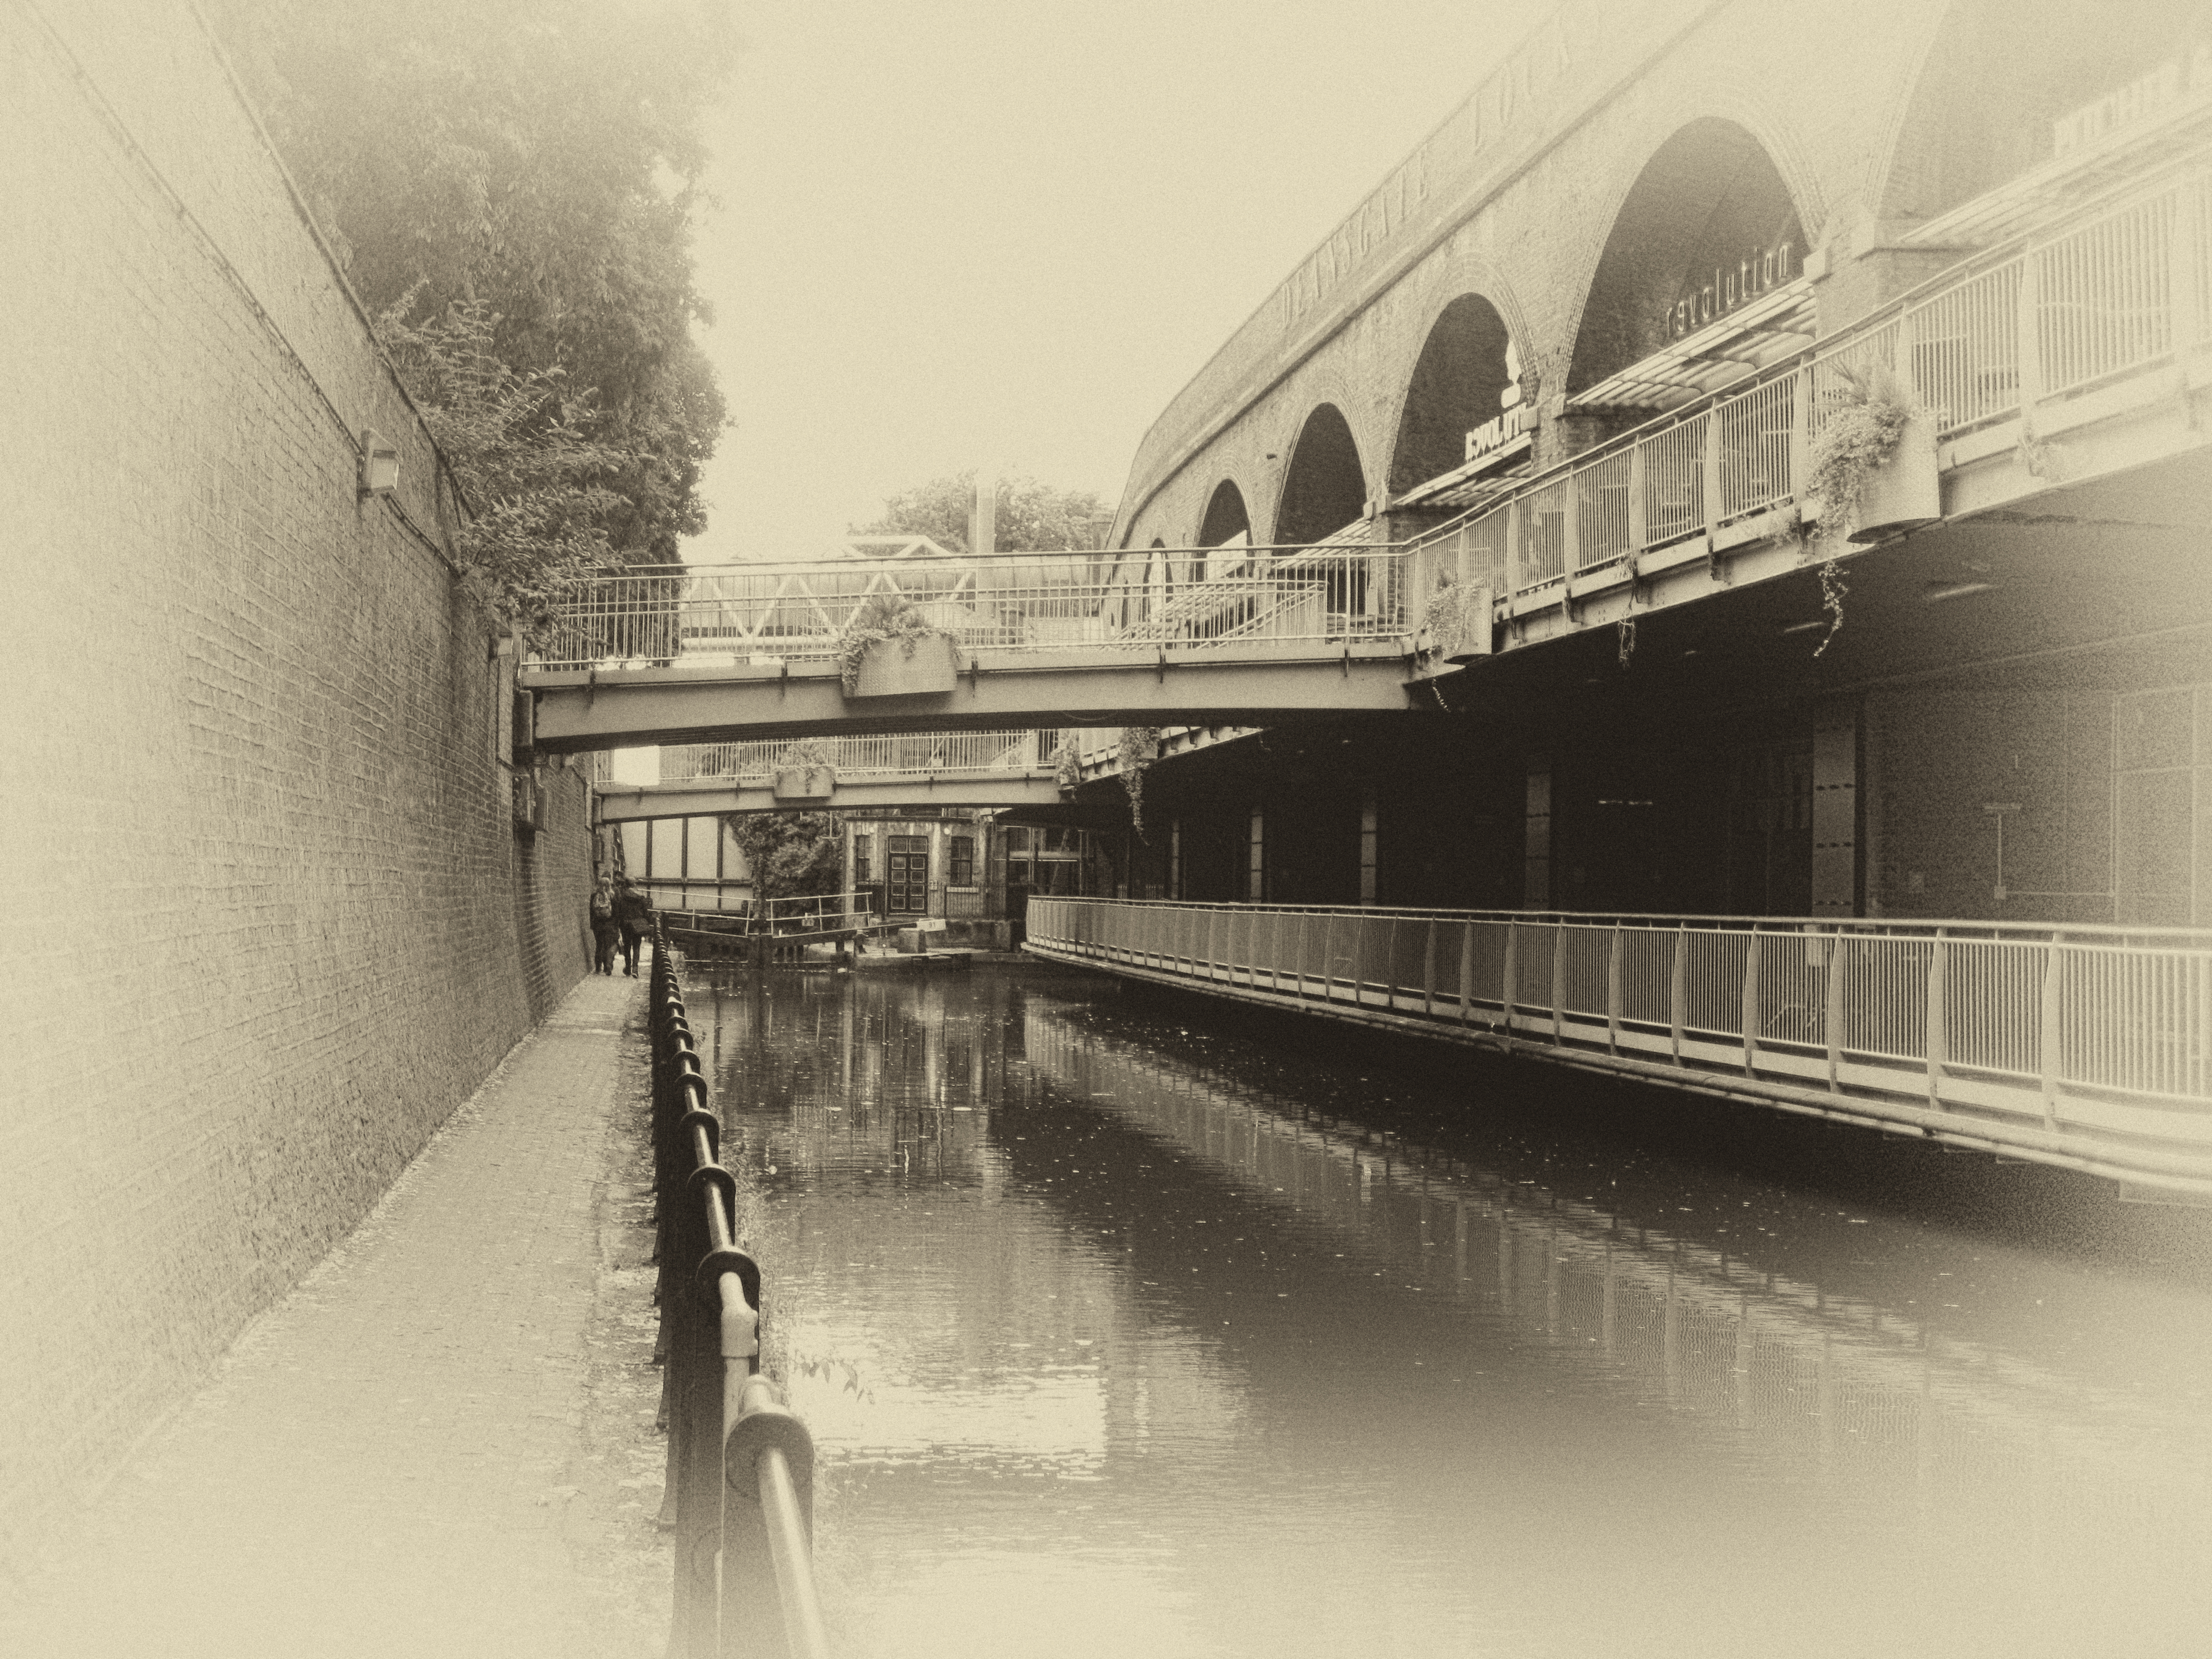
winter, black and white, architecture, white, bridge, photography, morning, canal, cityscape, reflection, canon, monochrome, waterway, manchester, photograph, shape, madchester, monochrome photography, atmospheric phenomenon